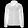
Label: Coat